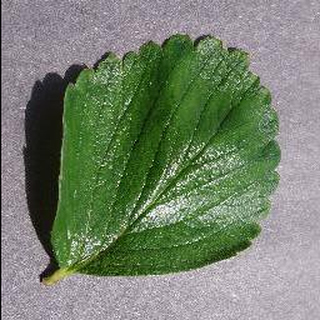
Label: healthy_strawberry